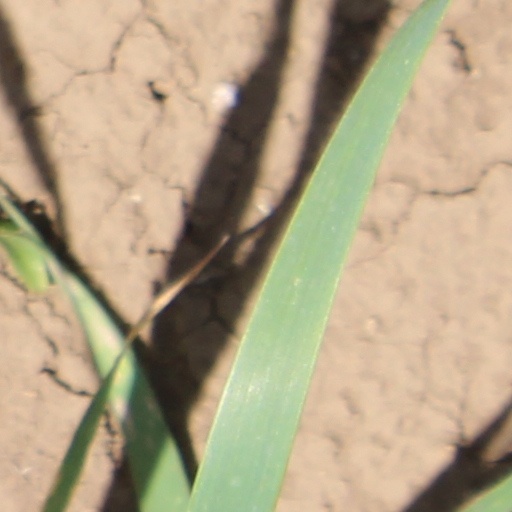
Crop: wheat